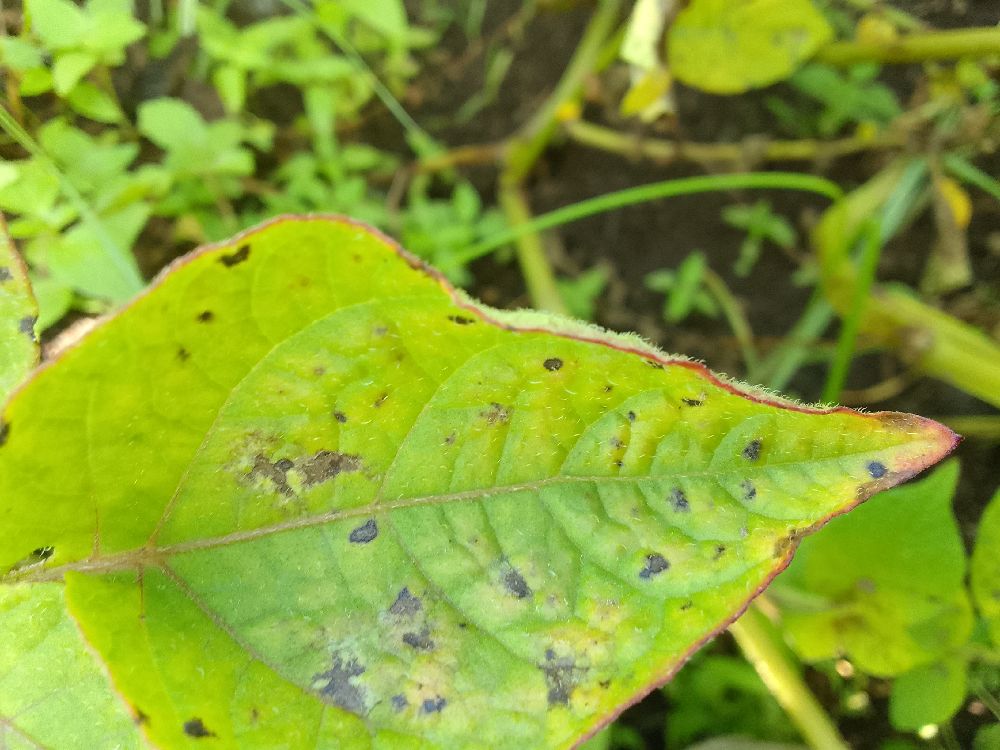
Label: Early blight